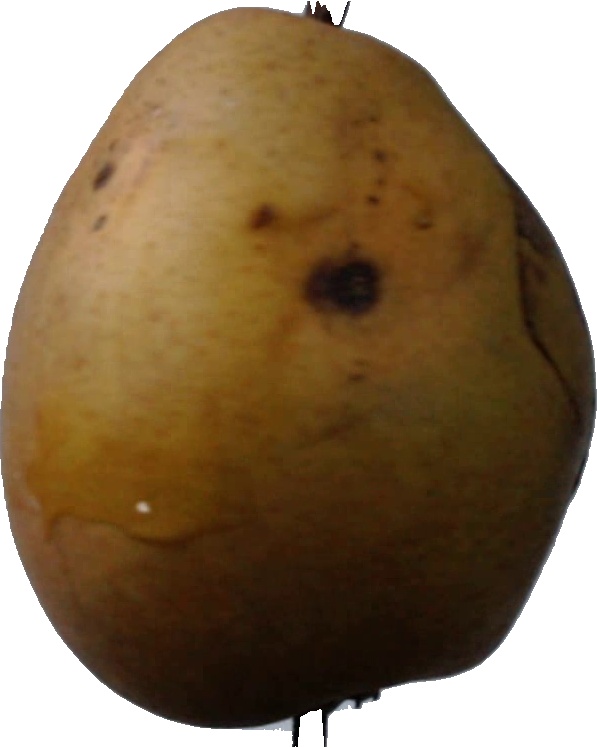
Label: pear_3